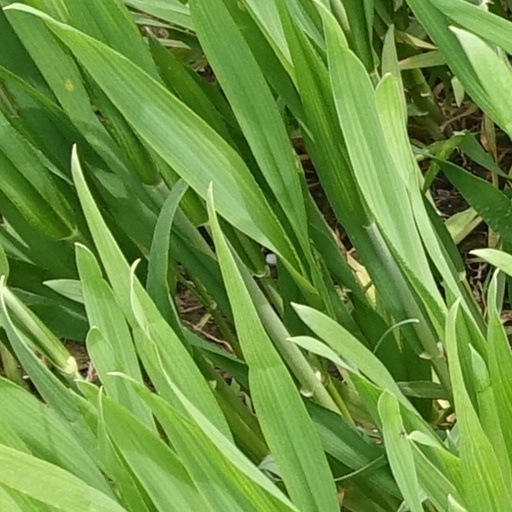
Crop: wheat